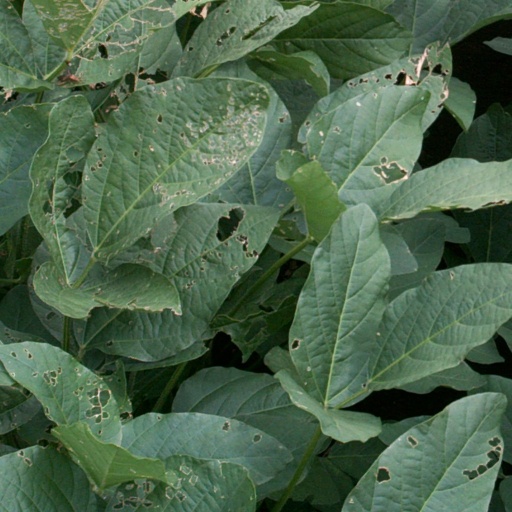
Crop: soybean